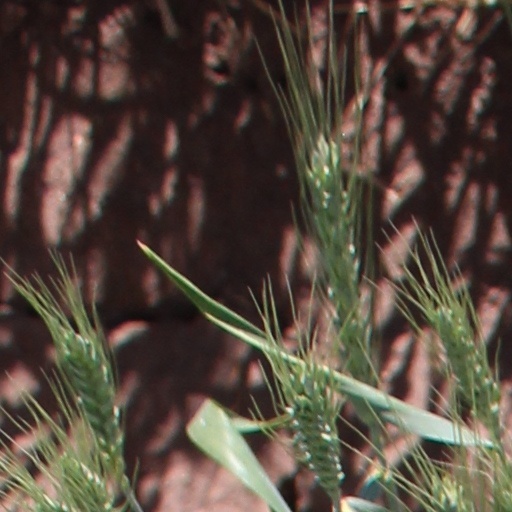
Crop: wheat